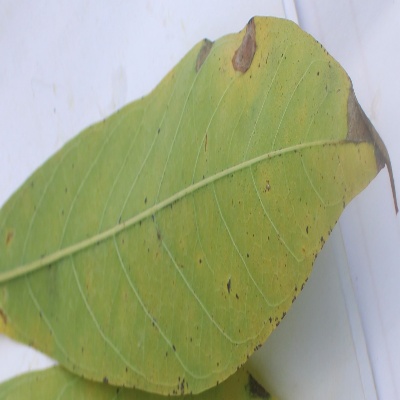
Crop: Cassava
Condition: brown spot